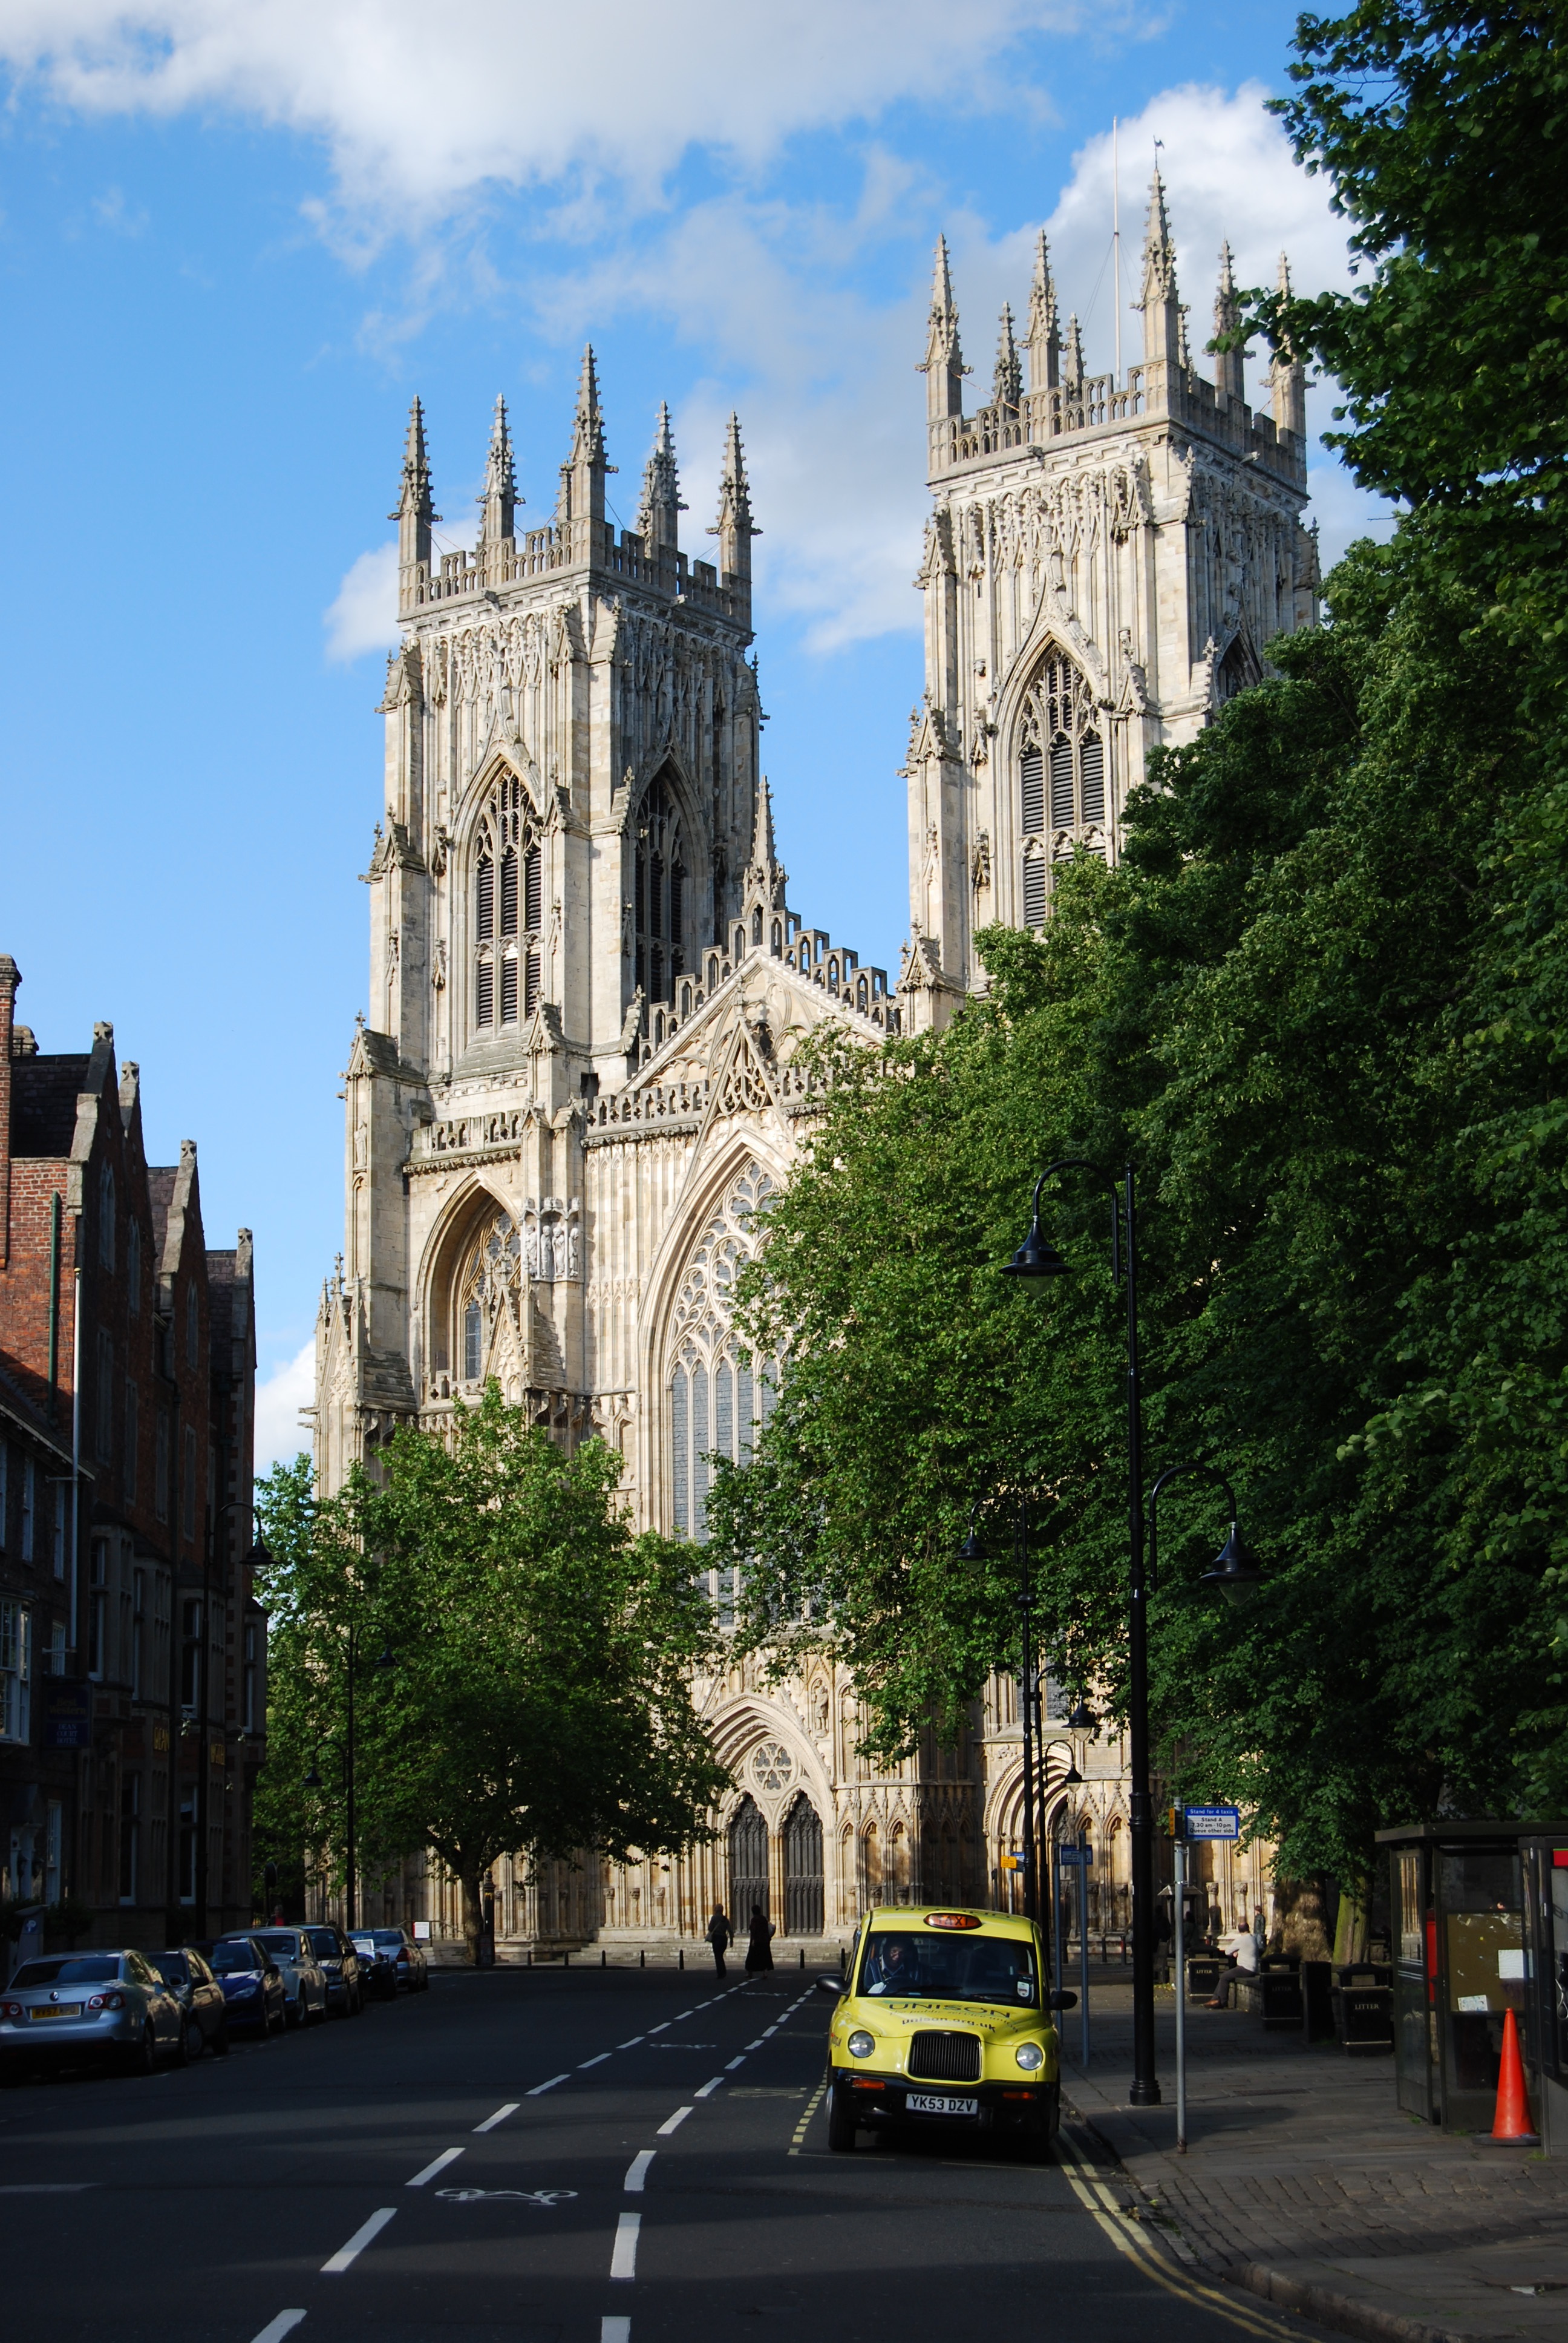
architecture, road, street, town, building, city, cityscape, downtown, cab, tower, landmark, facade, church, cathedral, christian, place of worship, england, york, neighbourhood, yellow taxi, york minster, urban area, human settlement, metropolitan area